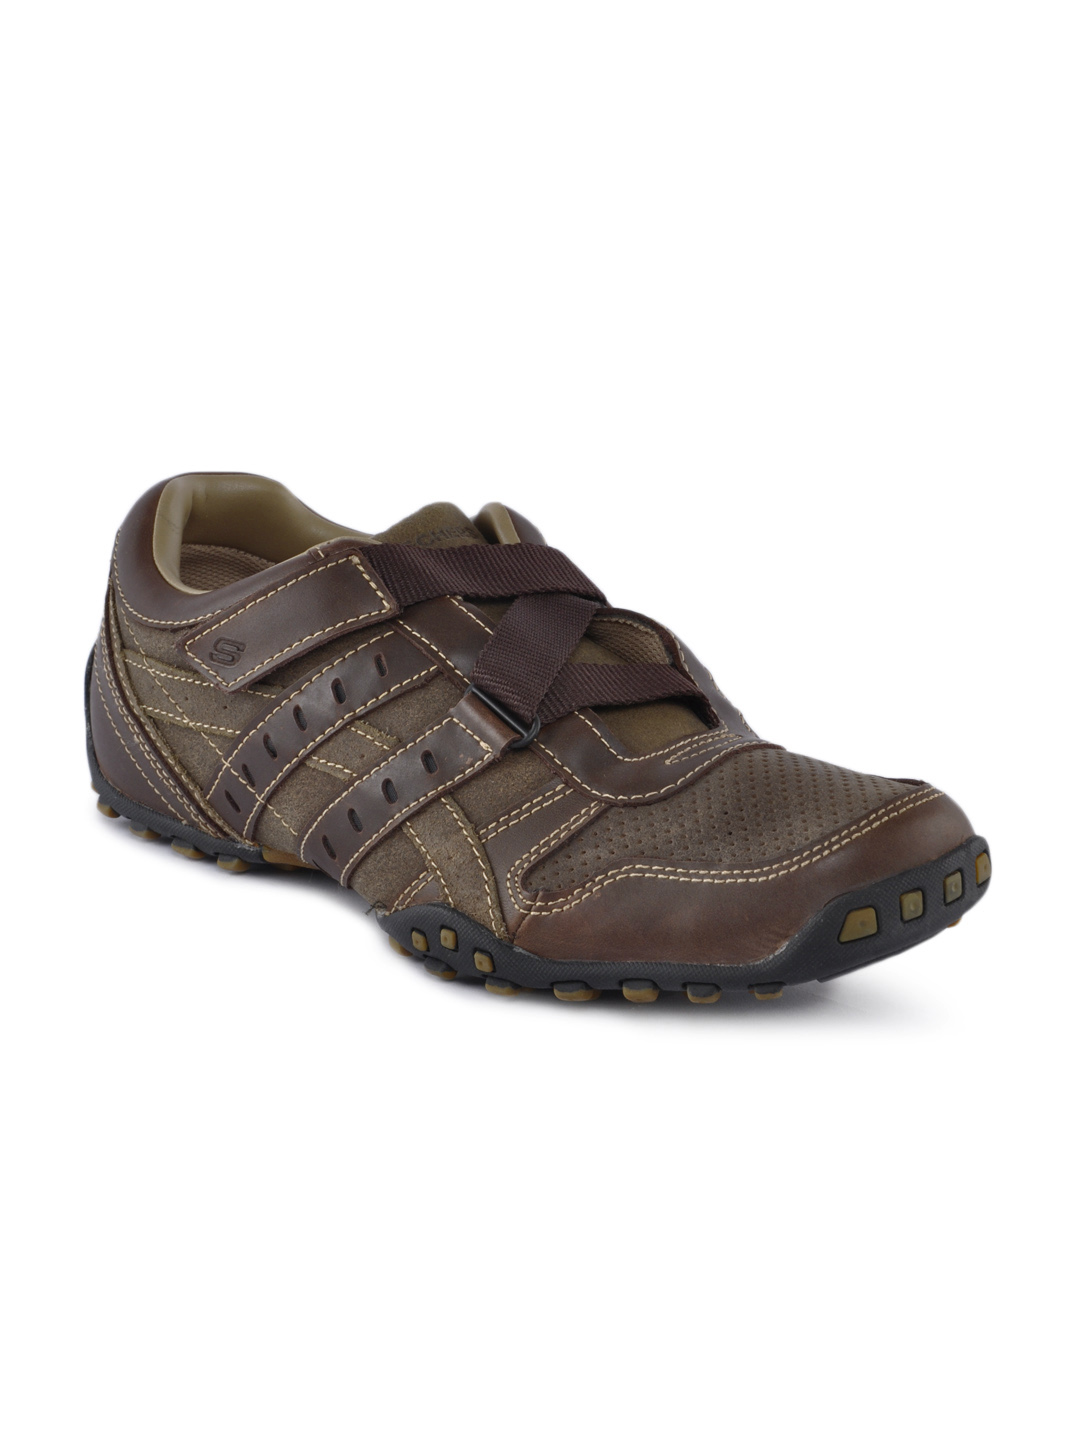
Skechers Men Brown Casual Shoes
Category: Footwear / Shoes / Casual Shoes
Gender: Men
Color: Brown
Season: Fall 2010
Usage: Casual